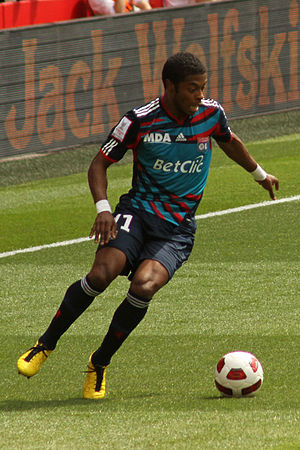
Michel Bastos
Michel Fernandes Bastos er en brasiliansk fodboldspiller, der primært spiller som kant i Palmeiras i sit hjemland.. Tidligere har han optrådt for hollandske klubber som Feyenoord og Excelsior, brasilianske Atlético Paranaense, Grêmio, Figueirense, italienske AS Roma, franske Lille OSC og Lyon, og en sæson i tysk fodbold hos FC Schalke 04 på et lejebasis.